Abdul Ghani Saheb Saudagar

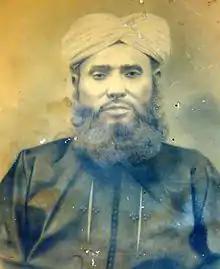
Nawab Mohammed Abdul Ghani Saheb of Kholapur

Nawab Abdul Ghani Saheb (1843–1897) was a notable figure in the western Indian city of Kolhapur, located in the Bombay Presidency. He is described as having been a very enterprising trader and businessman, investing his time and wealth in developmental activities. In addition to his entrepreneurial life, Sahab engaged in services for both his community and his home country. Nawab Saheb was also involved with the establishment of educational opportunities for his fellow citizens, and in the year 1290 Hijri (1873 CE), he established a "dini madrasa" (an Islamic school, imparting education in Arabic, Islamic studies, Persian and History) that was subsequently named the Madrasa Nawabia Islamia.